Conference for Progressive Labor Action

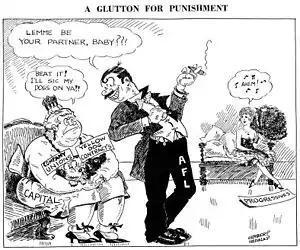
This cartoon from a CPLA monthly magazine illustrates its view of the AFL.

The Conference for Progressive Labor Action (CPLA) was a left-wing American political organization established in May 1929 by A. J. Muste, the director of Brookwood Labor College. The organization was established to promote industrial unionism and to work for reform of the American Federation of Labor. It dissolved itself in December 1933 to form the American Workers Party.